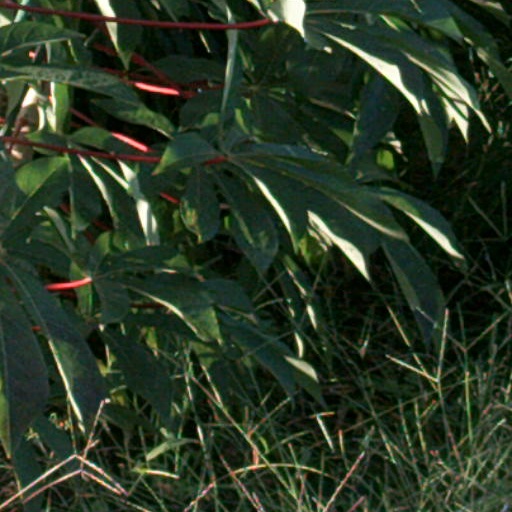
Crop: cassava